Military beret

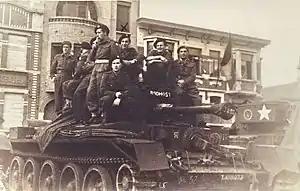
The current style of military berets as well as the new khaki variant are references to the British uniforms worn by the Czechoslovak soldiers during the World War II as part of the Czechoslovak Independent Armoured Brigade).

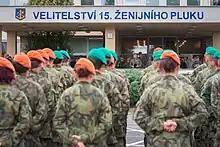
Czech soldiers wearing discontinued berets (Light green formerly for all ground forces, in 2023 replaced by khaki berets; Orange worn by Rescue and Civil defence troops, since disbanded). June 2017.

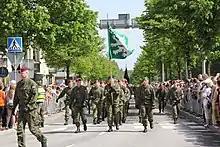
Utti JaegerRegiment, Flag Day Parade 2014

The Armed Forces of the Czech Republic use berets for both battledress and display uniform. The colour of the beret signifies the branch of the armed forces. The beret displays the Czech Army badge (silver for NCOs and enlisted, gold for officers, gold with linden branchlets for generals) and the rank of the individual.